BMP-1 service history

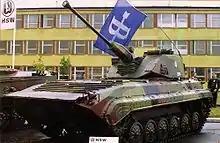
The BWP-40 prototype on a MSPO 93 in Kielce.

Polish military specialists consider the BWP-1 to be obsolete. Before the political changes of 1989, the Polish Army planned to replace its BWP-1s with BWP-2s but financial problems resulted in just 62 vehicles being purchased. Obtaining sufficient numbers became impossible, Poland was forced to abandon the plan. The vehicles that had been bought were sold in 1995 to Angola. The Polish Army is planning to upgrade a number of its BWP-1s to BWP-1M "Puma" standard, which is a modernization developed in 1999 by the Wojskowe Zakłady Motoryzacyjne Nr. 5 (WZM Nr. 5) (Military Motorization Plant No. 5) in Poznań. A new unmanned turret was chosen. An experimental company equipped with BWP-1M "Puma" IFVs is to be created in 2011. Four mechanized battalions are to be reequipped from 2012.